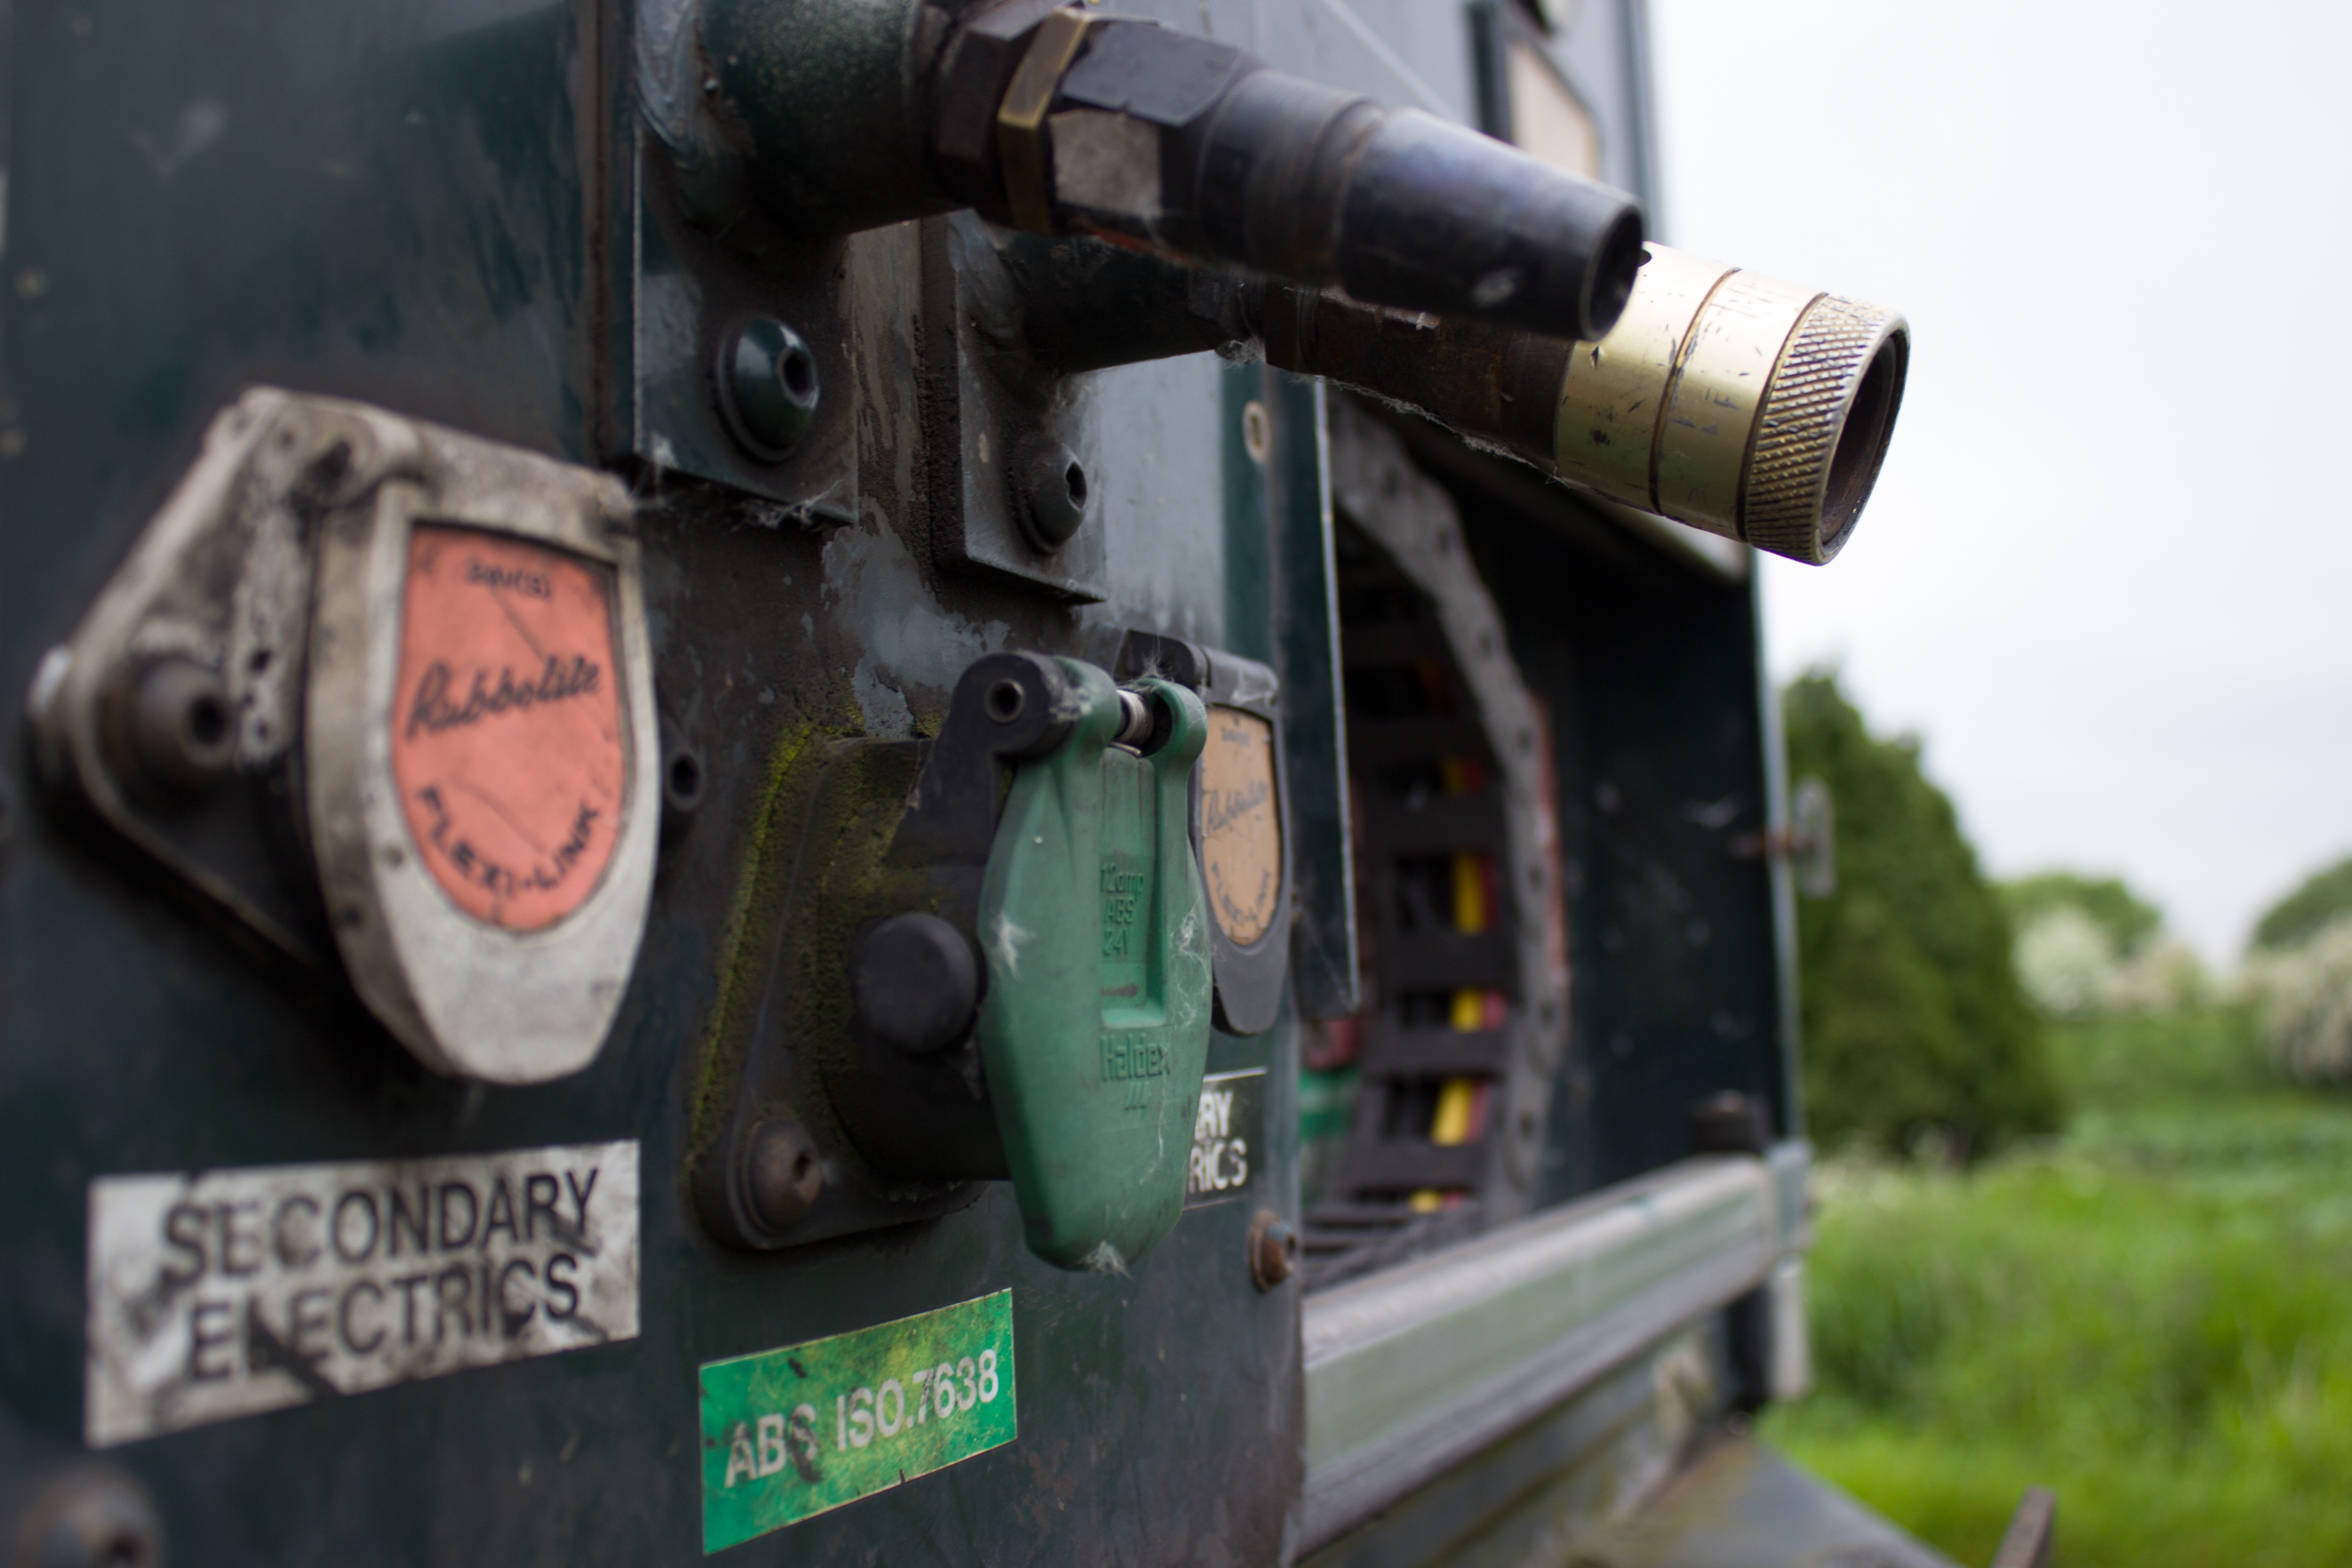
train, transport, vehicle, machine, locomotive, machine tool